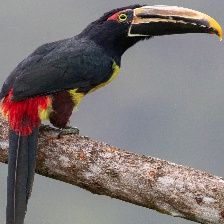
Species: COLLARED ARACARI
Scientific name: PTEROGLOSSUS TORQUATUS
ImageNet parent category: toucan